Hellenic Naval Academy

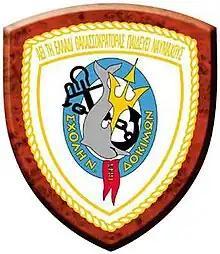
Coat of Arms of the Hellenic Naval Academy

The Hellenic Naval Cadets Academy (abbr. ΣΝΔ, lit. "School of Naval Cadets") is a military university that is responsible for educating and training competent naval officers for the Hellenic Navy. Founded in 1845, the academy is one of the oldest educational institutions in Greece.